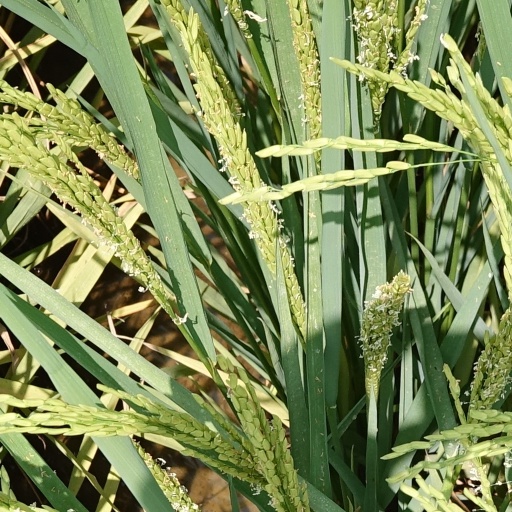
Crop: rice